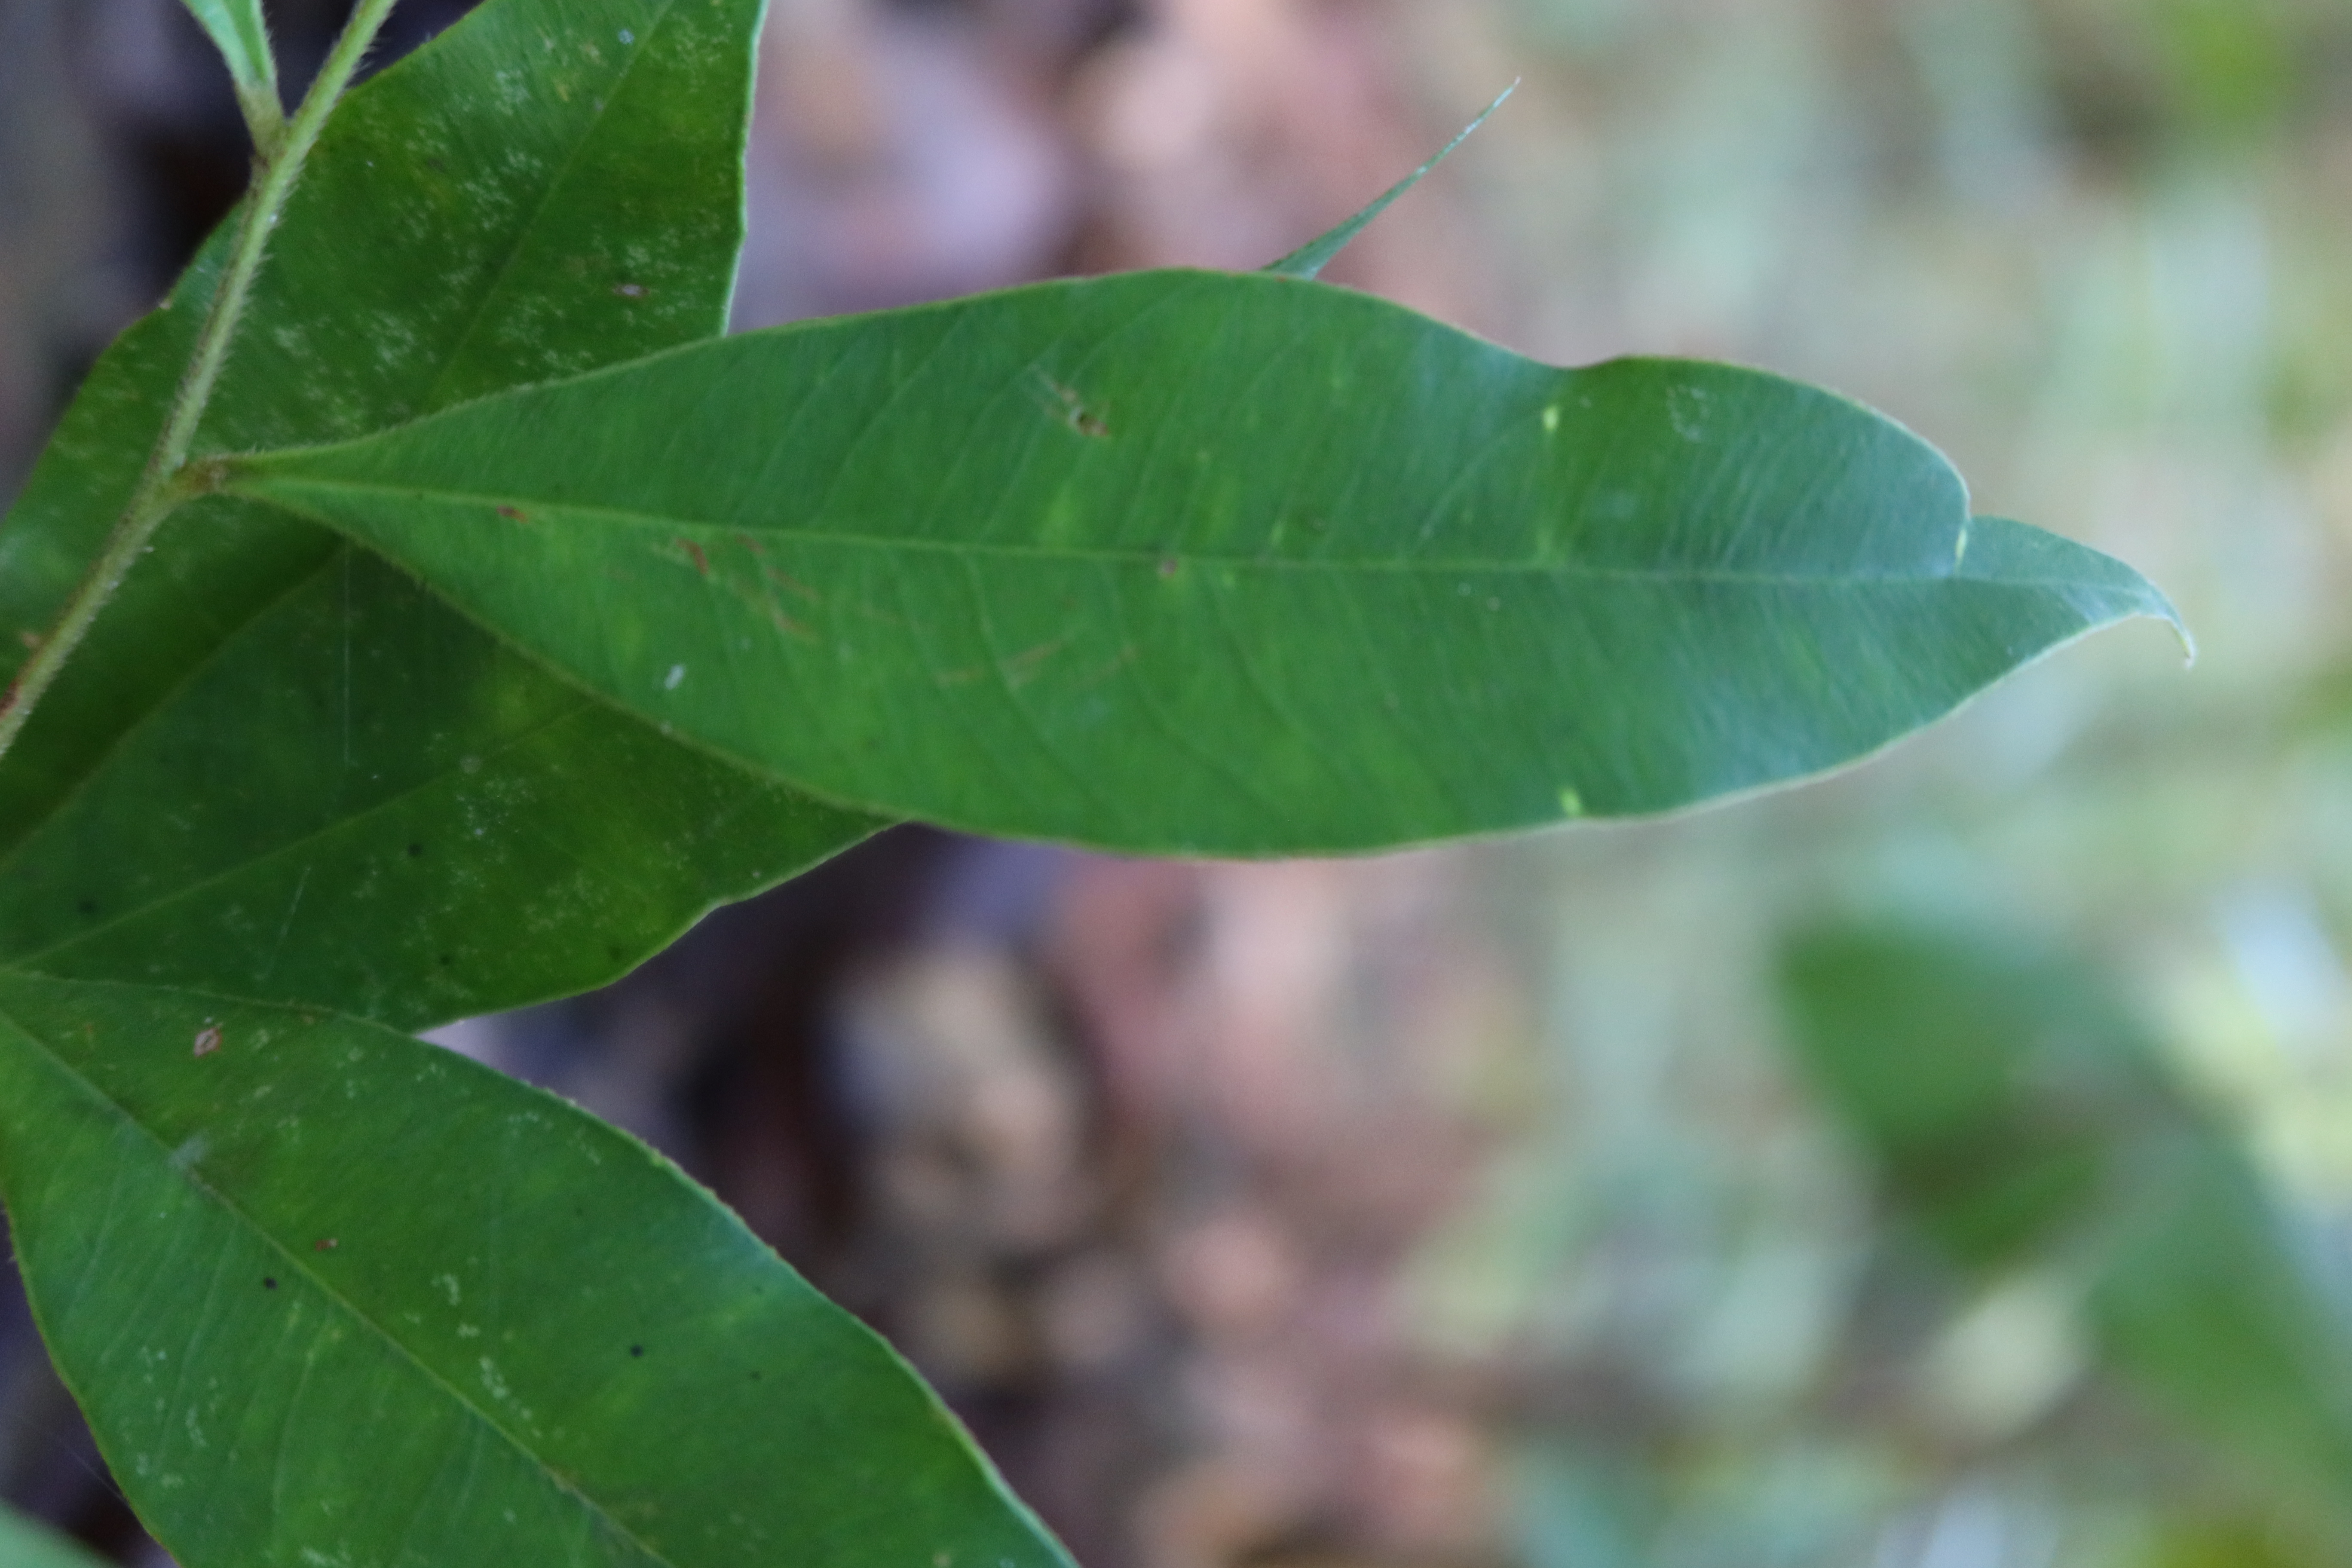
Label: Mosaic Viruses